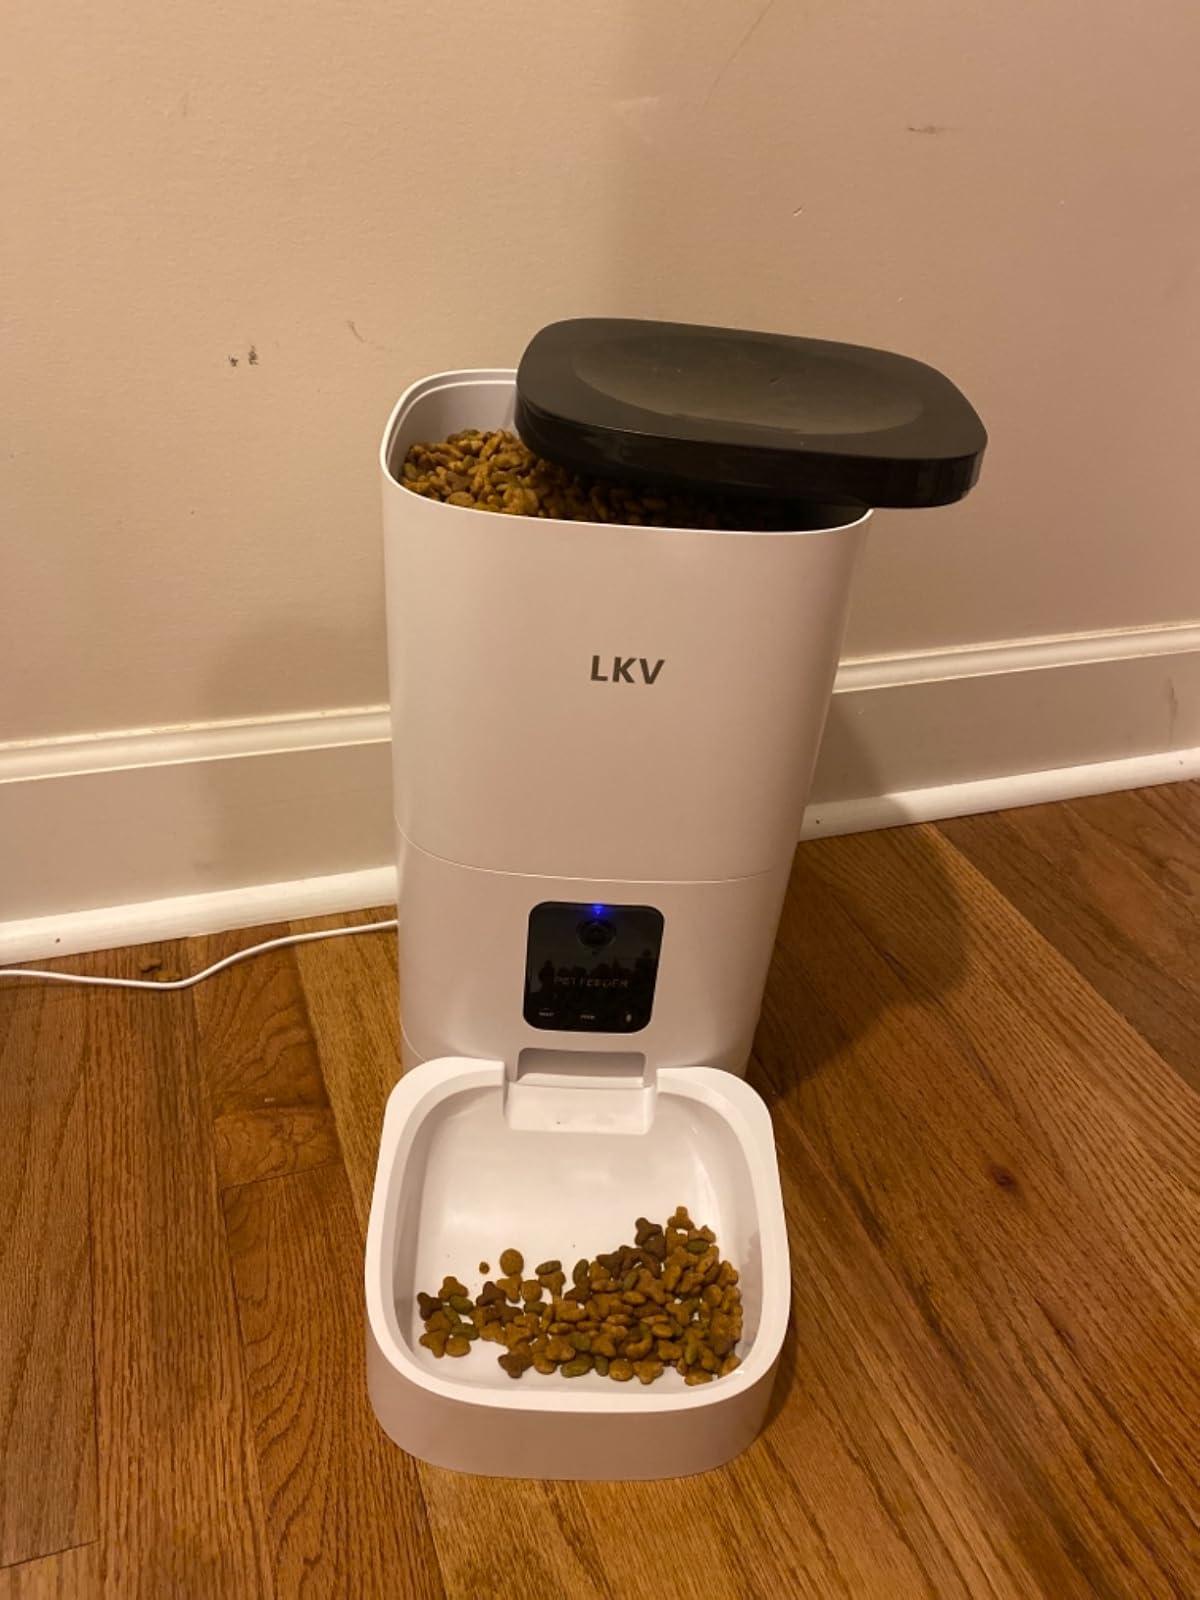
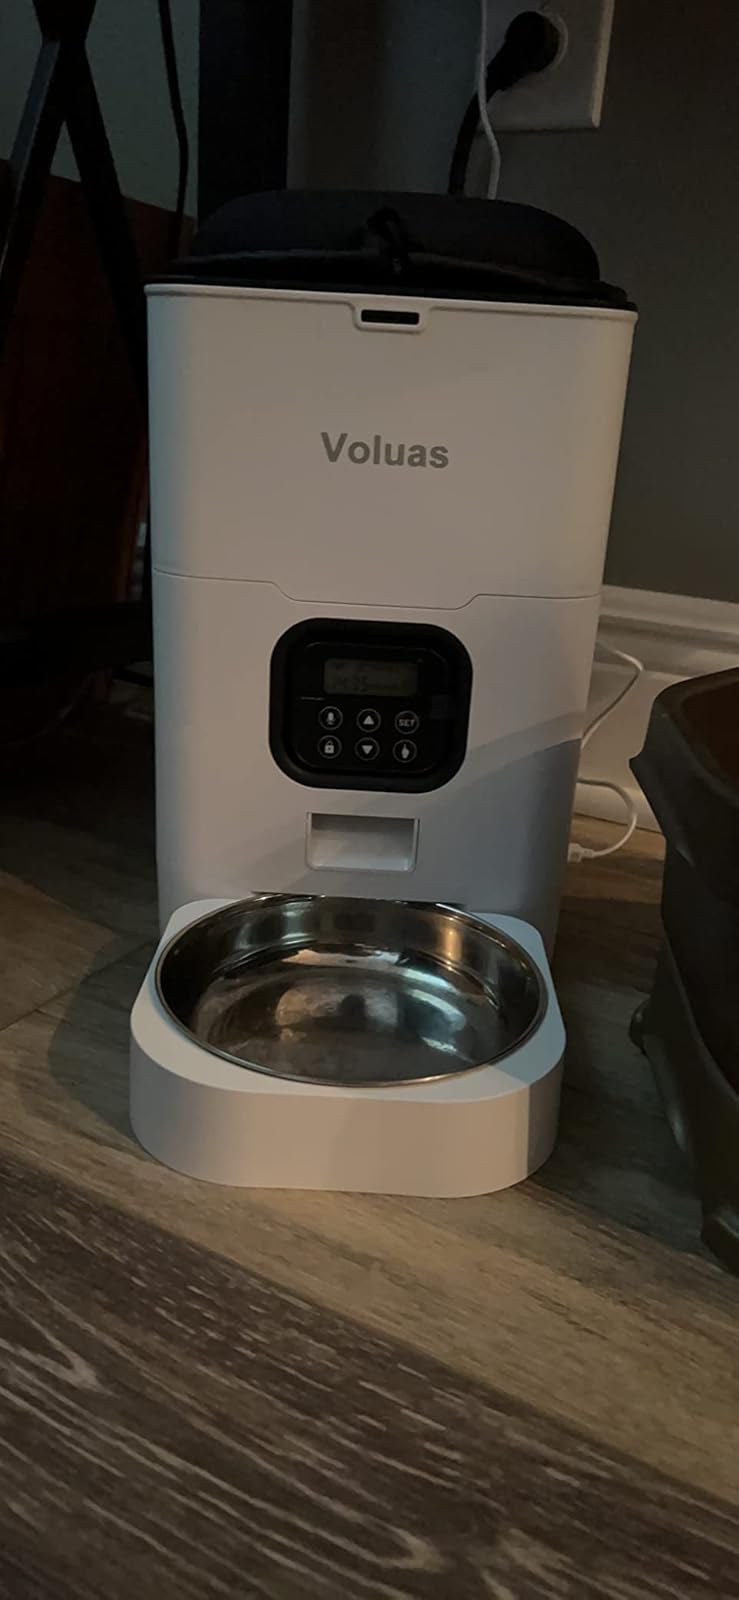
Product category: items_feeder
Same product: no